Botany

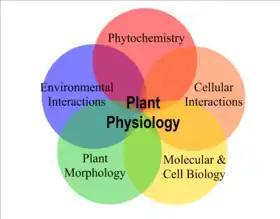
Five of the key areas of study within plant physiology

The chloroplasts of plants have a number of biochemical, structural and genetic similarities to cyanobacteria, (commonly but incorrectly known as "blue-green algae") and are thought to be derived from an ancient endosymbiotic relationship between an ancestral eukaryotic cell and a .